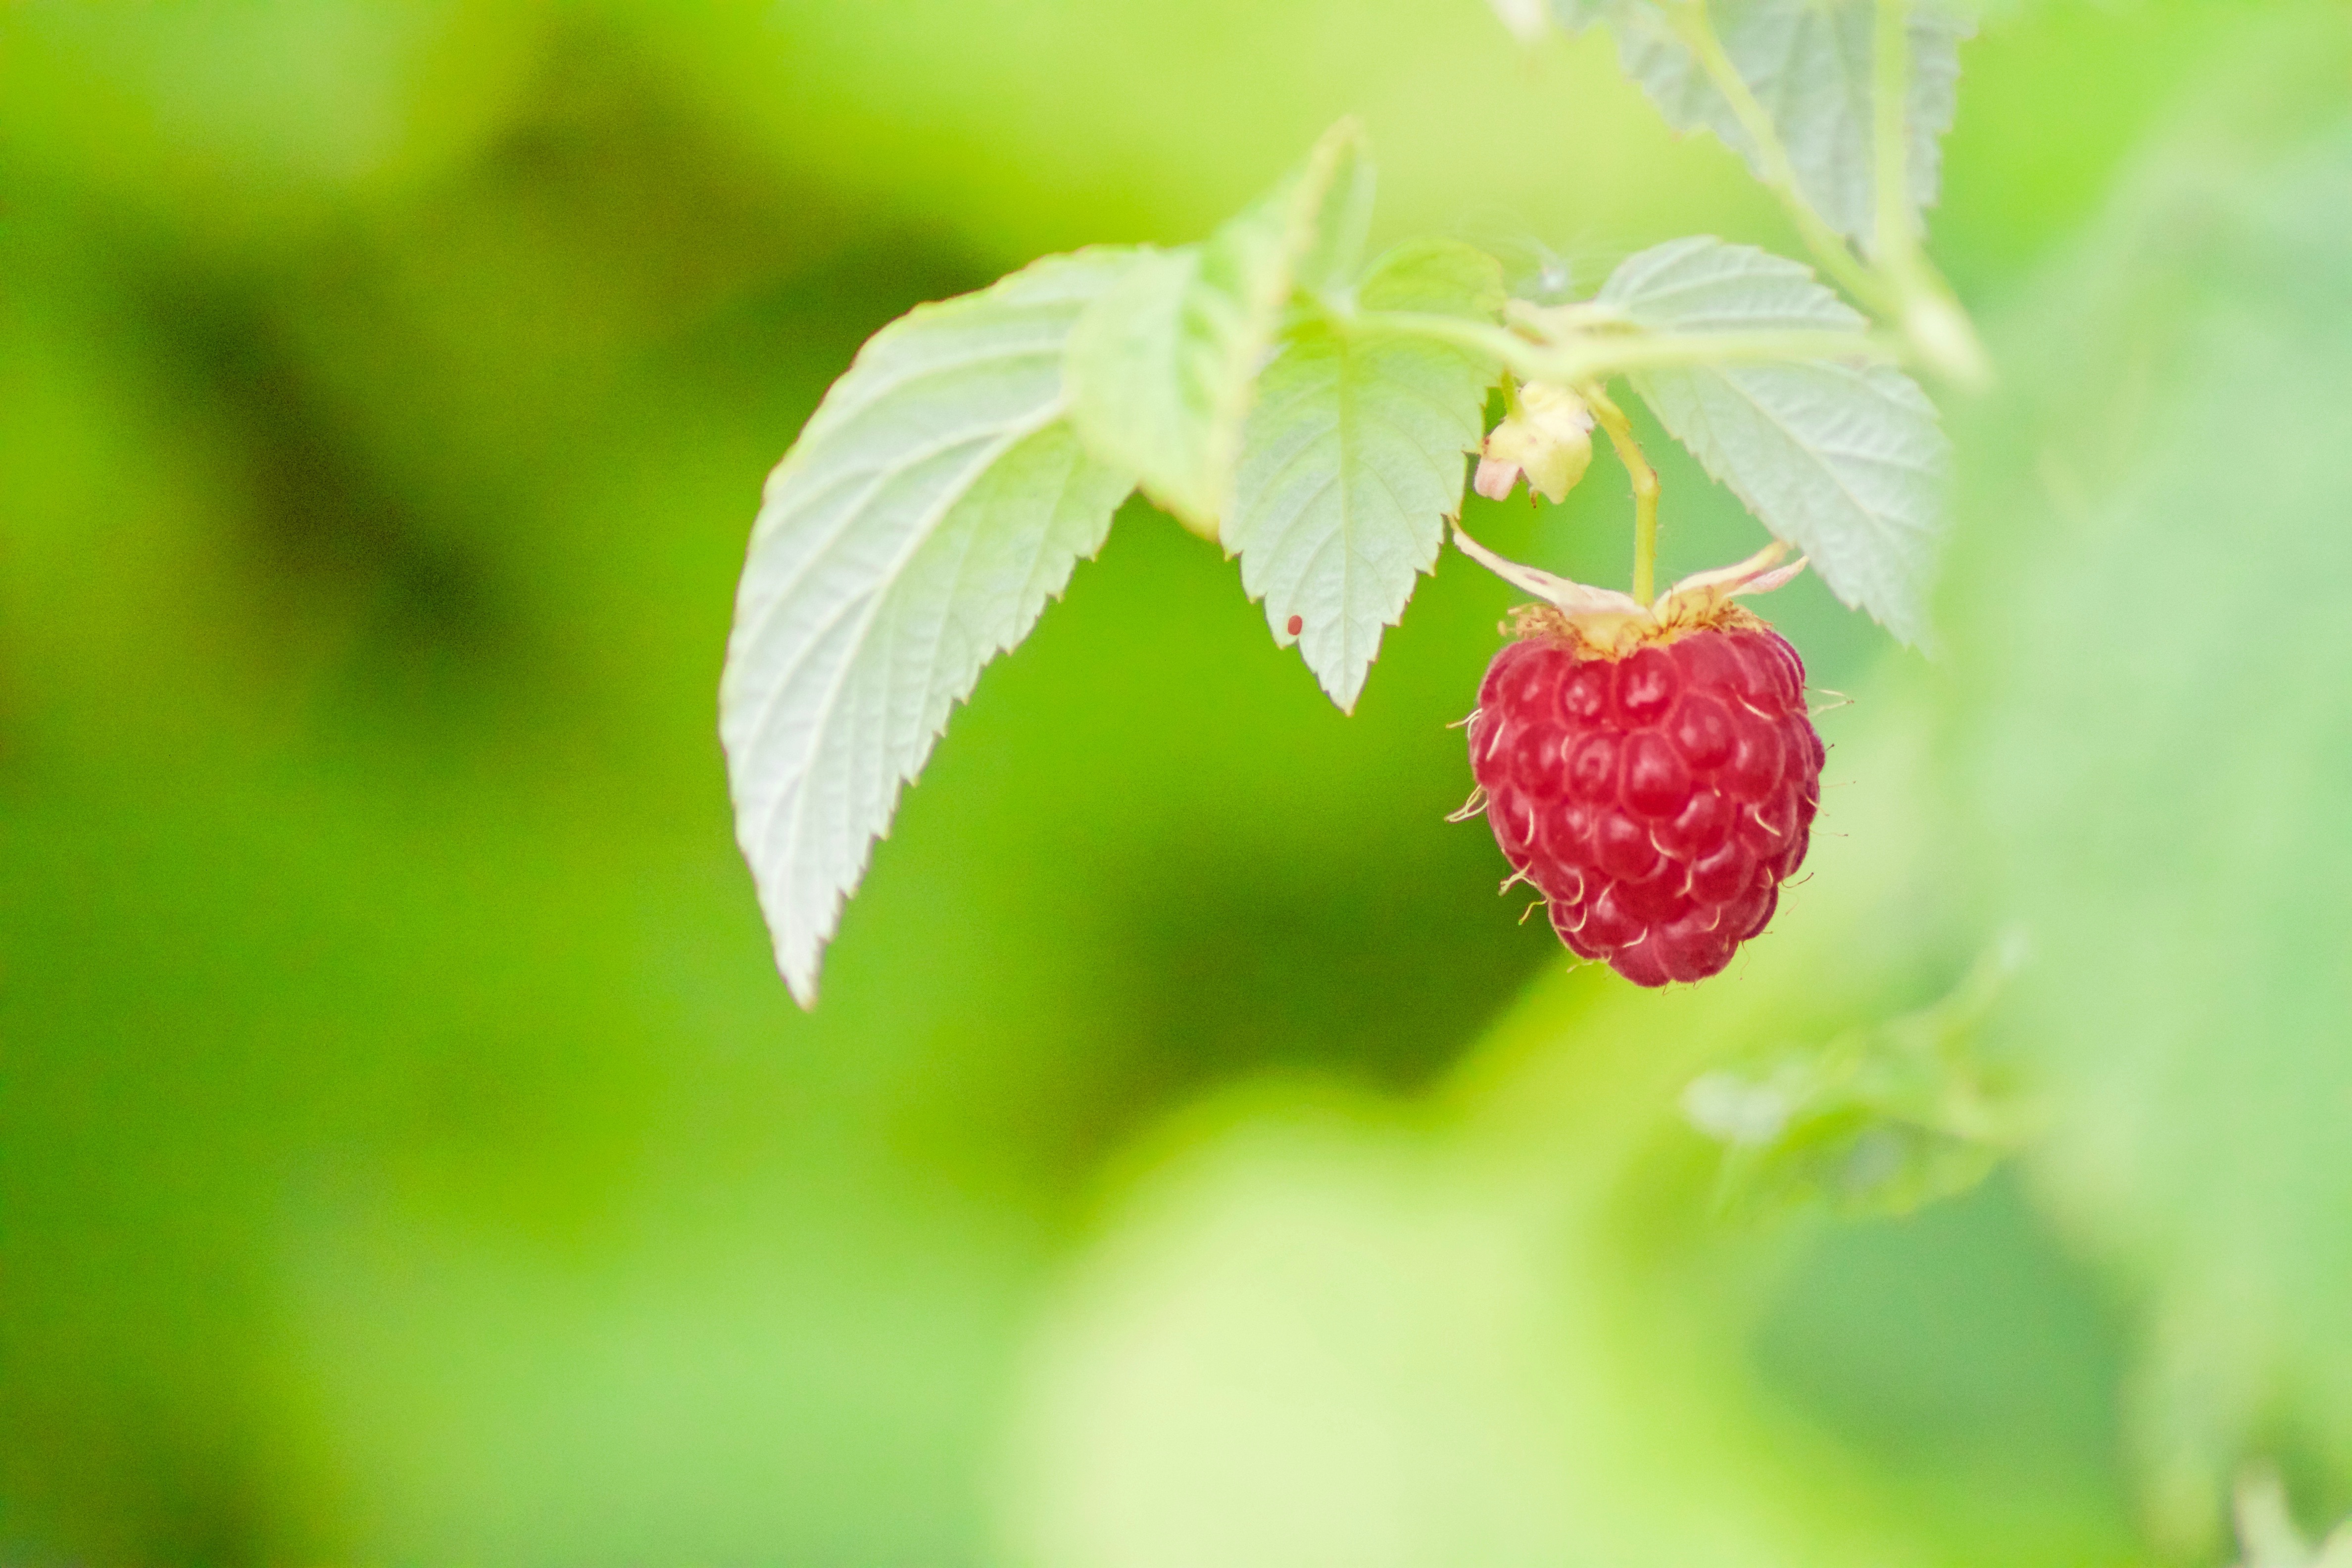
branch, blossom, plant, fruit, berry, leaf, flower, food, green, produce, flora, close up, shrub, macro photography, flowering plant, land plant